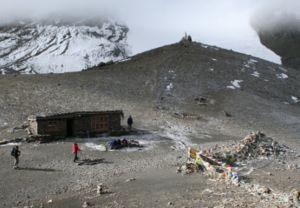
Le col Thorong ou col Thorung, en népalais थोरोङ ला, Thorong La ou Thorung La, est un col du Népal, dans l'Himalaya. Il sépare le Damodar Himal au nord de l'Annapurna au sud et constitue le point le plus élevé du trek faisant le tour de l'Annapurna avec 5 416 mètres d'altitude.